California spiny lobster

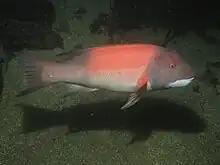
A large fish with a gray head, tail and fins but pink flanks: the eyes are prominent and the chin is white.

California spiny lobsters are nocturnal, hiding in crevices during the day, with only the tips of their long antennae showing, as a means of avoiding predators. Towards dawn, the spiny lobsters form aggregations, which they maintain until dusk. At night, they emerge and feed on sea urchins, clams, mussels and worms. This activity is important in limiting sea urchin populations, and so maintaining healthy seabed communities.